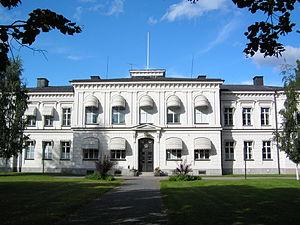
Umeå est une ville située dans le nord de la Suède, sur la côte du golfe de Botnie dans la province historique de Västerbotten, à 600 kilomètres au nord de Stockholm. Avec 79 594 habitants, c'est la 12ᵉ plus grande ville de Suède, et la plus grande ville de toute la moitié nord de la Suède ce qui lui vaut parfois le surnom de capitale du Norrland, titre disputé par Sundsvall. C'est le chef-lieu de la commune d'Umeå ainsi que du comté de Västerbotten.
En Suède, une cour d'appel est un tribunal de deuxième instance pour les contentieux de droit civil et de droit pénal qui sont jugés en première instance dans les tribunaux de première instance. Il peut être fait appel des décisions des cours d'appel auprès de la Cour suprême.